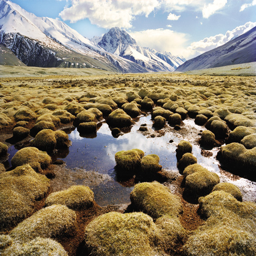
a field of weather - eroded rocks at the trip 's halfway point